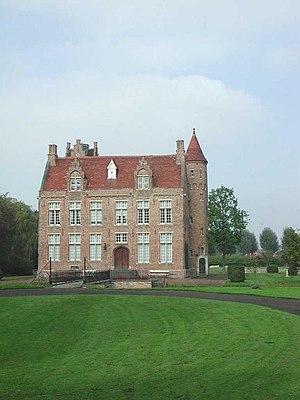
Le château Ruddershove est un château situé dans la commune belge de Bruges.